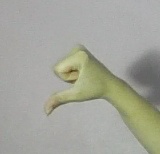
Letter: waw